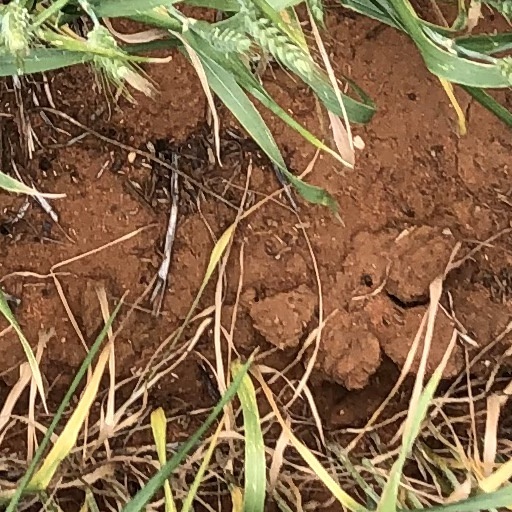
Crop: wheat